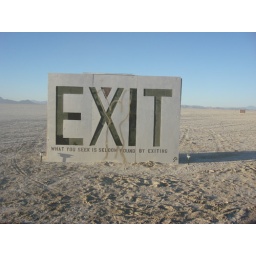
OPA tour in the big white truck